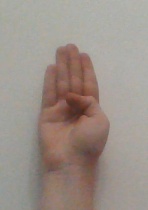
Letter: kaaf